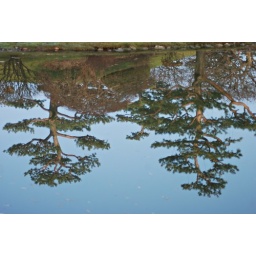
clear reflection of two pine tree in water 4+ full